Andrei Gordeyev

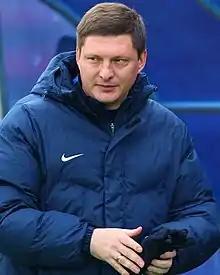
Gordeyev managing Mordovia in 2015

Andrei Lvovich Gordeyev (born 1 April 1975) is a Russian professional football coach and a former player.